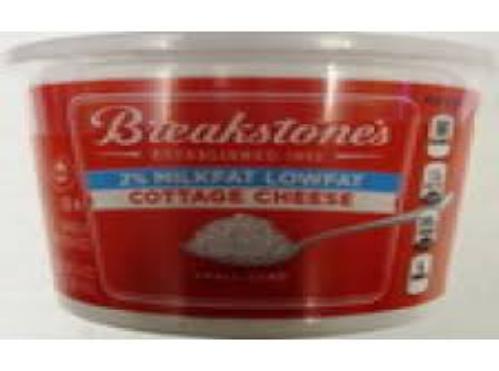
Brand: Breakstone's
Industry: Food